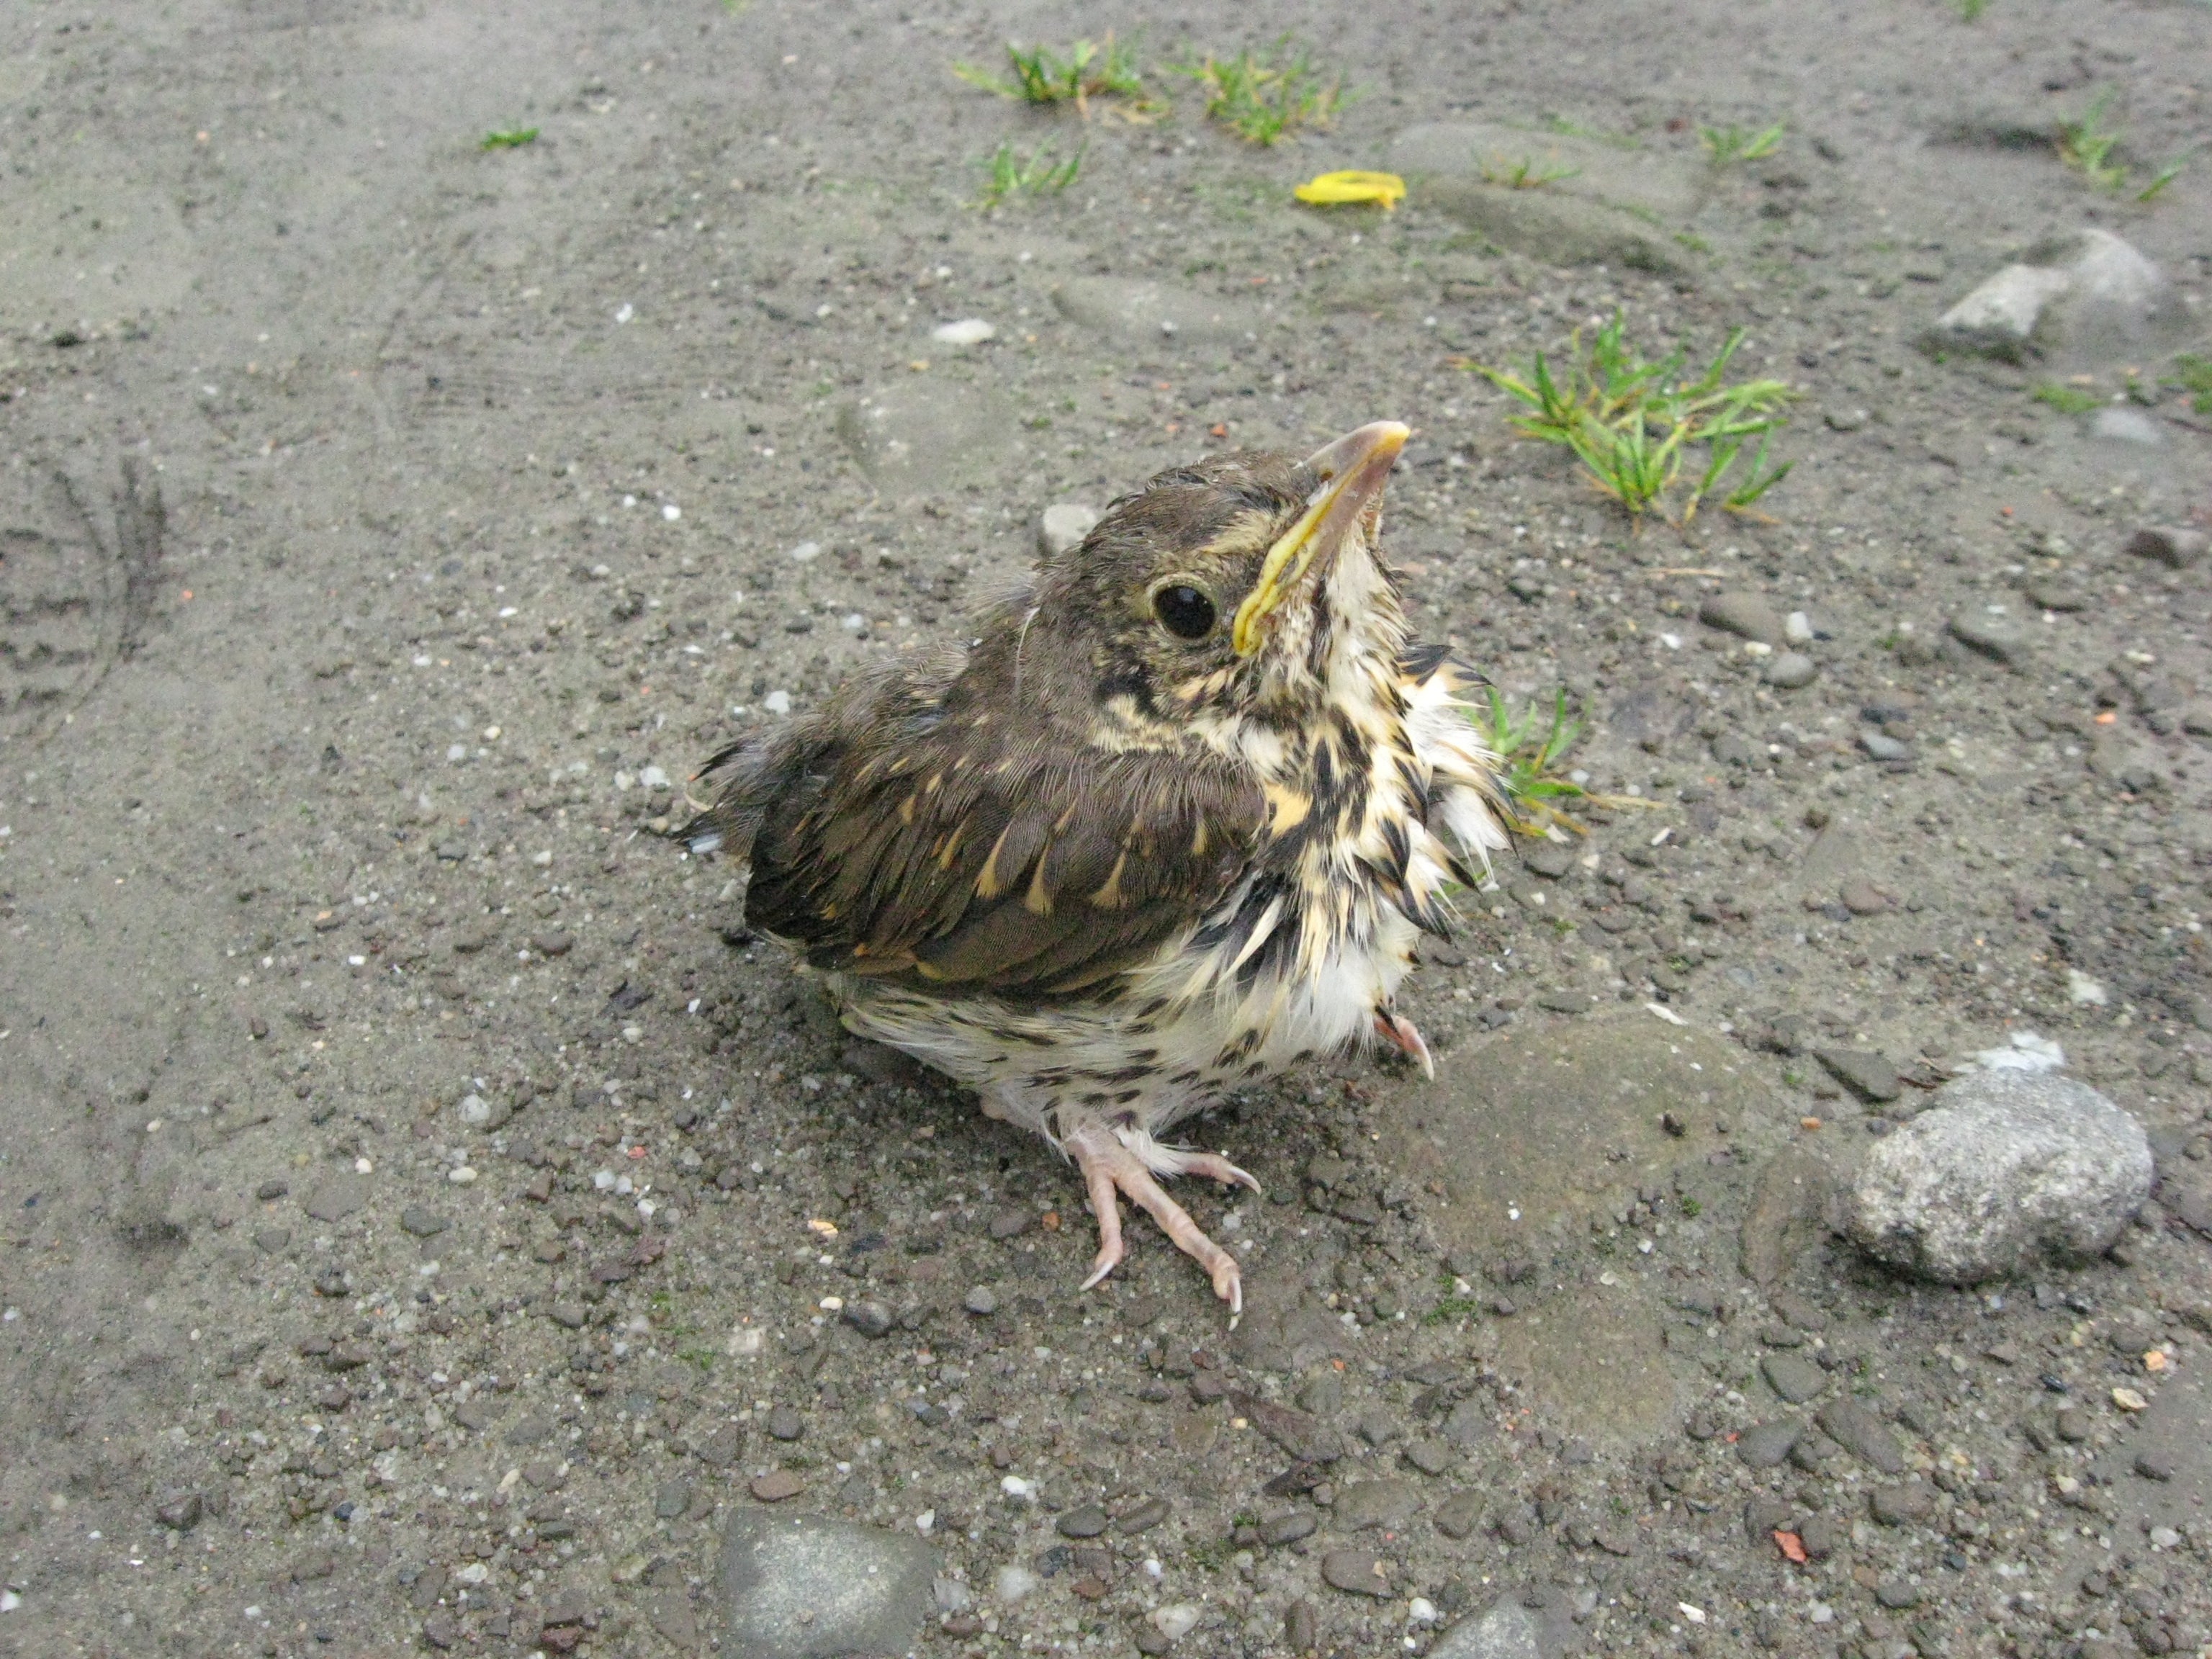
nature, bird, wildlife, young, beak, fauna, bird of prey, vertebrate, chick, falcon, perching bird